California county routes in zone G

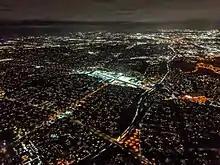
Night aerial view of Capitol Expressway Auto Mall (the brightly lit strip in the center), with CA 87 to its east (right)

County Route G21 (CR G21), more commonly known as Capitol Expressway, is a long east–west expressway completely in San Jose, California, United States, in Santa Clara County. Capitol Expressway is part of the Santa Clara County expressway system.